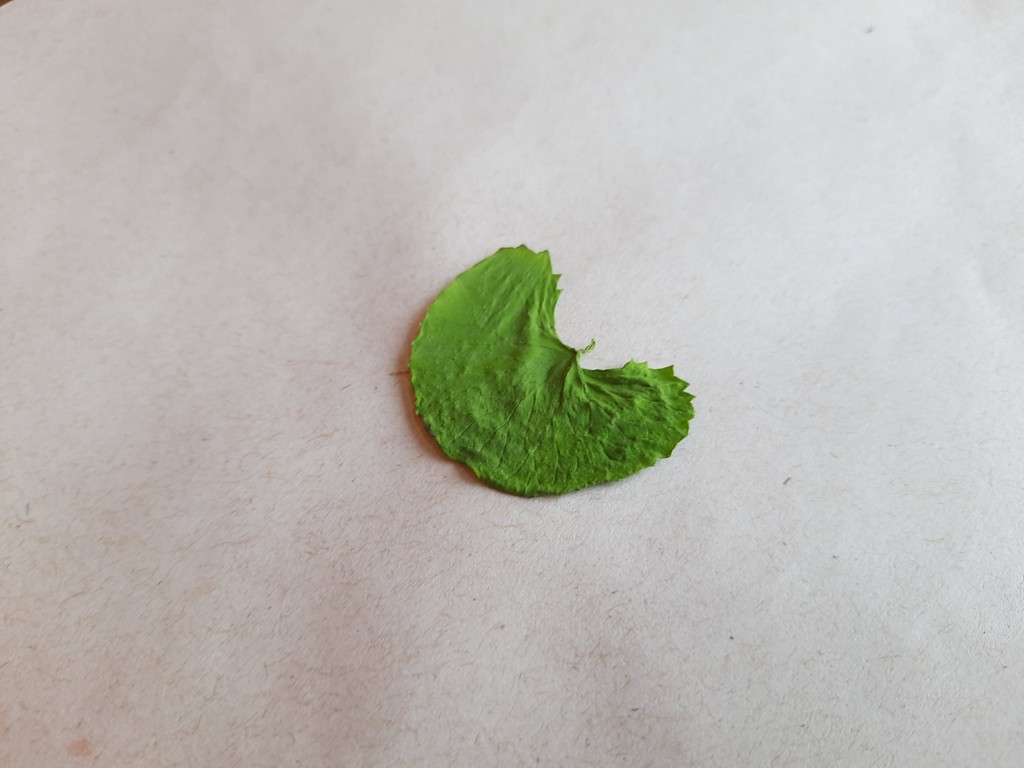
Label: Dried